Iraq

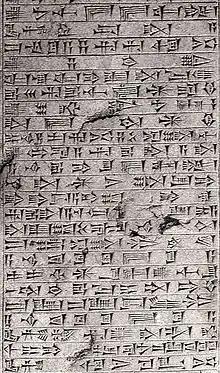
An Akkadian inscription

Religions in Iraq are dominantly Abrahamic religions. In 2020, the Association of Religion Data Archives (ARDA) estimated that 97% Iraqis followed Islam, with 61% being Shia and 35% Sunni. An older estimate in 2015 by the CIA World Factbook that reported between 90 and 95% of Iraqis followed Islam, with 61–64% being Shia and 29–34% being Sunni. Christianity accounted for 1%, and the rest (1-4%) practiced Yazidism, Mandaeism, and other religions. In 2011, Pew Research estimated that 51% of Muslims in Iraq see themselves as Shia, 42% as Sunni, while 5% as "just a Muslim". Iraq is also home to two of the holiest places among the Shias – Najaf and Karbala. Shia Muslims are mostly concentrated in southern Iraq and in parts of north region and Baghdad. Sunni Muslims are found in the Sunni Triangle region, in cities such as Ramadi, Tikrit and Fallujah, where Sunnis make majority.